Black panther

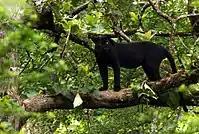
A melanistic Indian leopard in Nagarhole National Park, Karnataka

A black panther is the melanistic colour variant of the leopard ("Panthera pardus") and the jaguar ("Panthera onca"). Black panthers of both species have excess black pigments, but their typical rosettes are also present. They have been documented mostly in tropical forests, with black leopards in Africa and Asia, and black jaguars in Central and South America. Melanism is caused by a recessive allele in the leopard, and by a dominant allele in the jaguar.